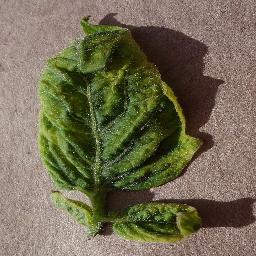
Label: Tomato___Tomato_Yellow_Leaf_Curl_Virus